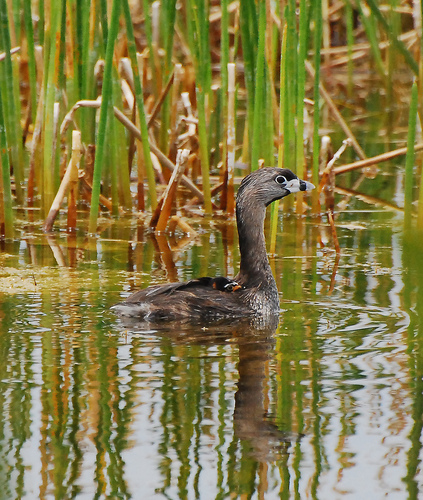
brown and gray feathers bird with long neck and short gray and black beak
this bird has a very long neck and it's feathers are mostly grey.
this large bird has a small head compared to its body size, and a very long neck, it additionally has brown feathers with white speckles throughout it.
this is a waterfowl with a long grey body and neck it has a black stripe on its beak and brown speckles on its wings.
medium to large grey and brown bird with a long neck and medium black and grey beak
this bird has wings that are brown has has a long white bill
this bird has wings that are brown and has a big bill
this is a gray bird with a long neck, white eyering and a gray beak.
this bird has a very long neck it has a black feathers with the white specs in it it has a white beak with a black stripe around it
this bird is gray it has a very long neck it's got black by its eyes a white beak with a black stripe around it
Species: Pied Billed Grebe